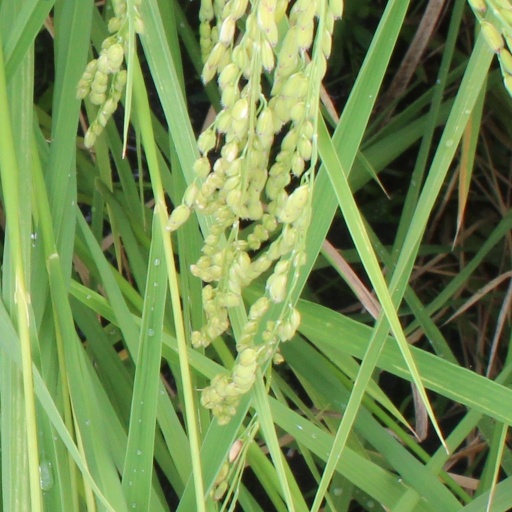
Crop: rice